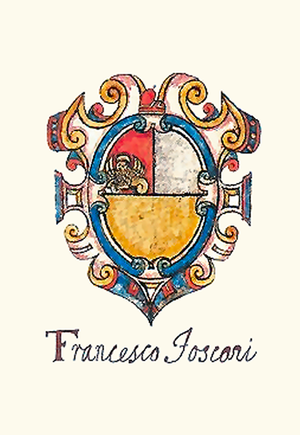
La famille Foscari est une famille patricienne de Venise, ayant déjà fourni des tribuns, gouverneurs ou recteurs aux îles qui en sont à la base.